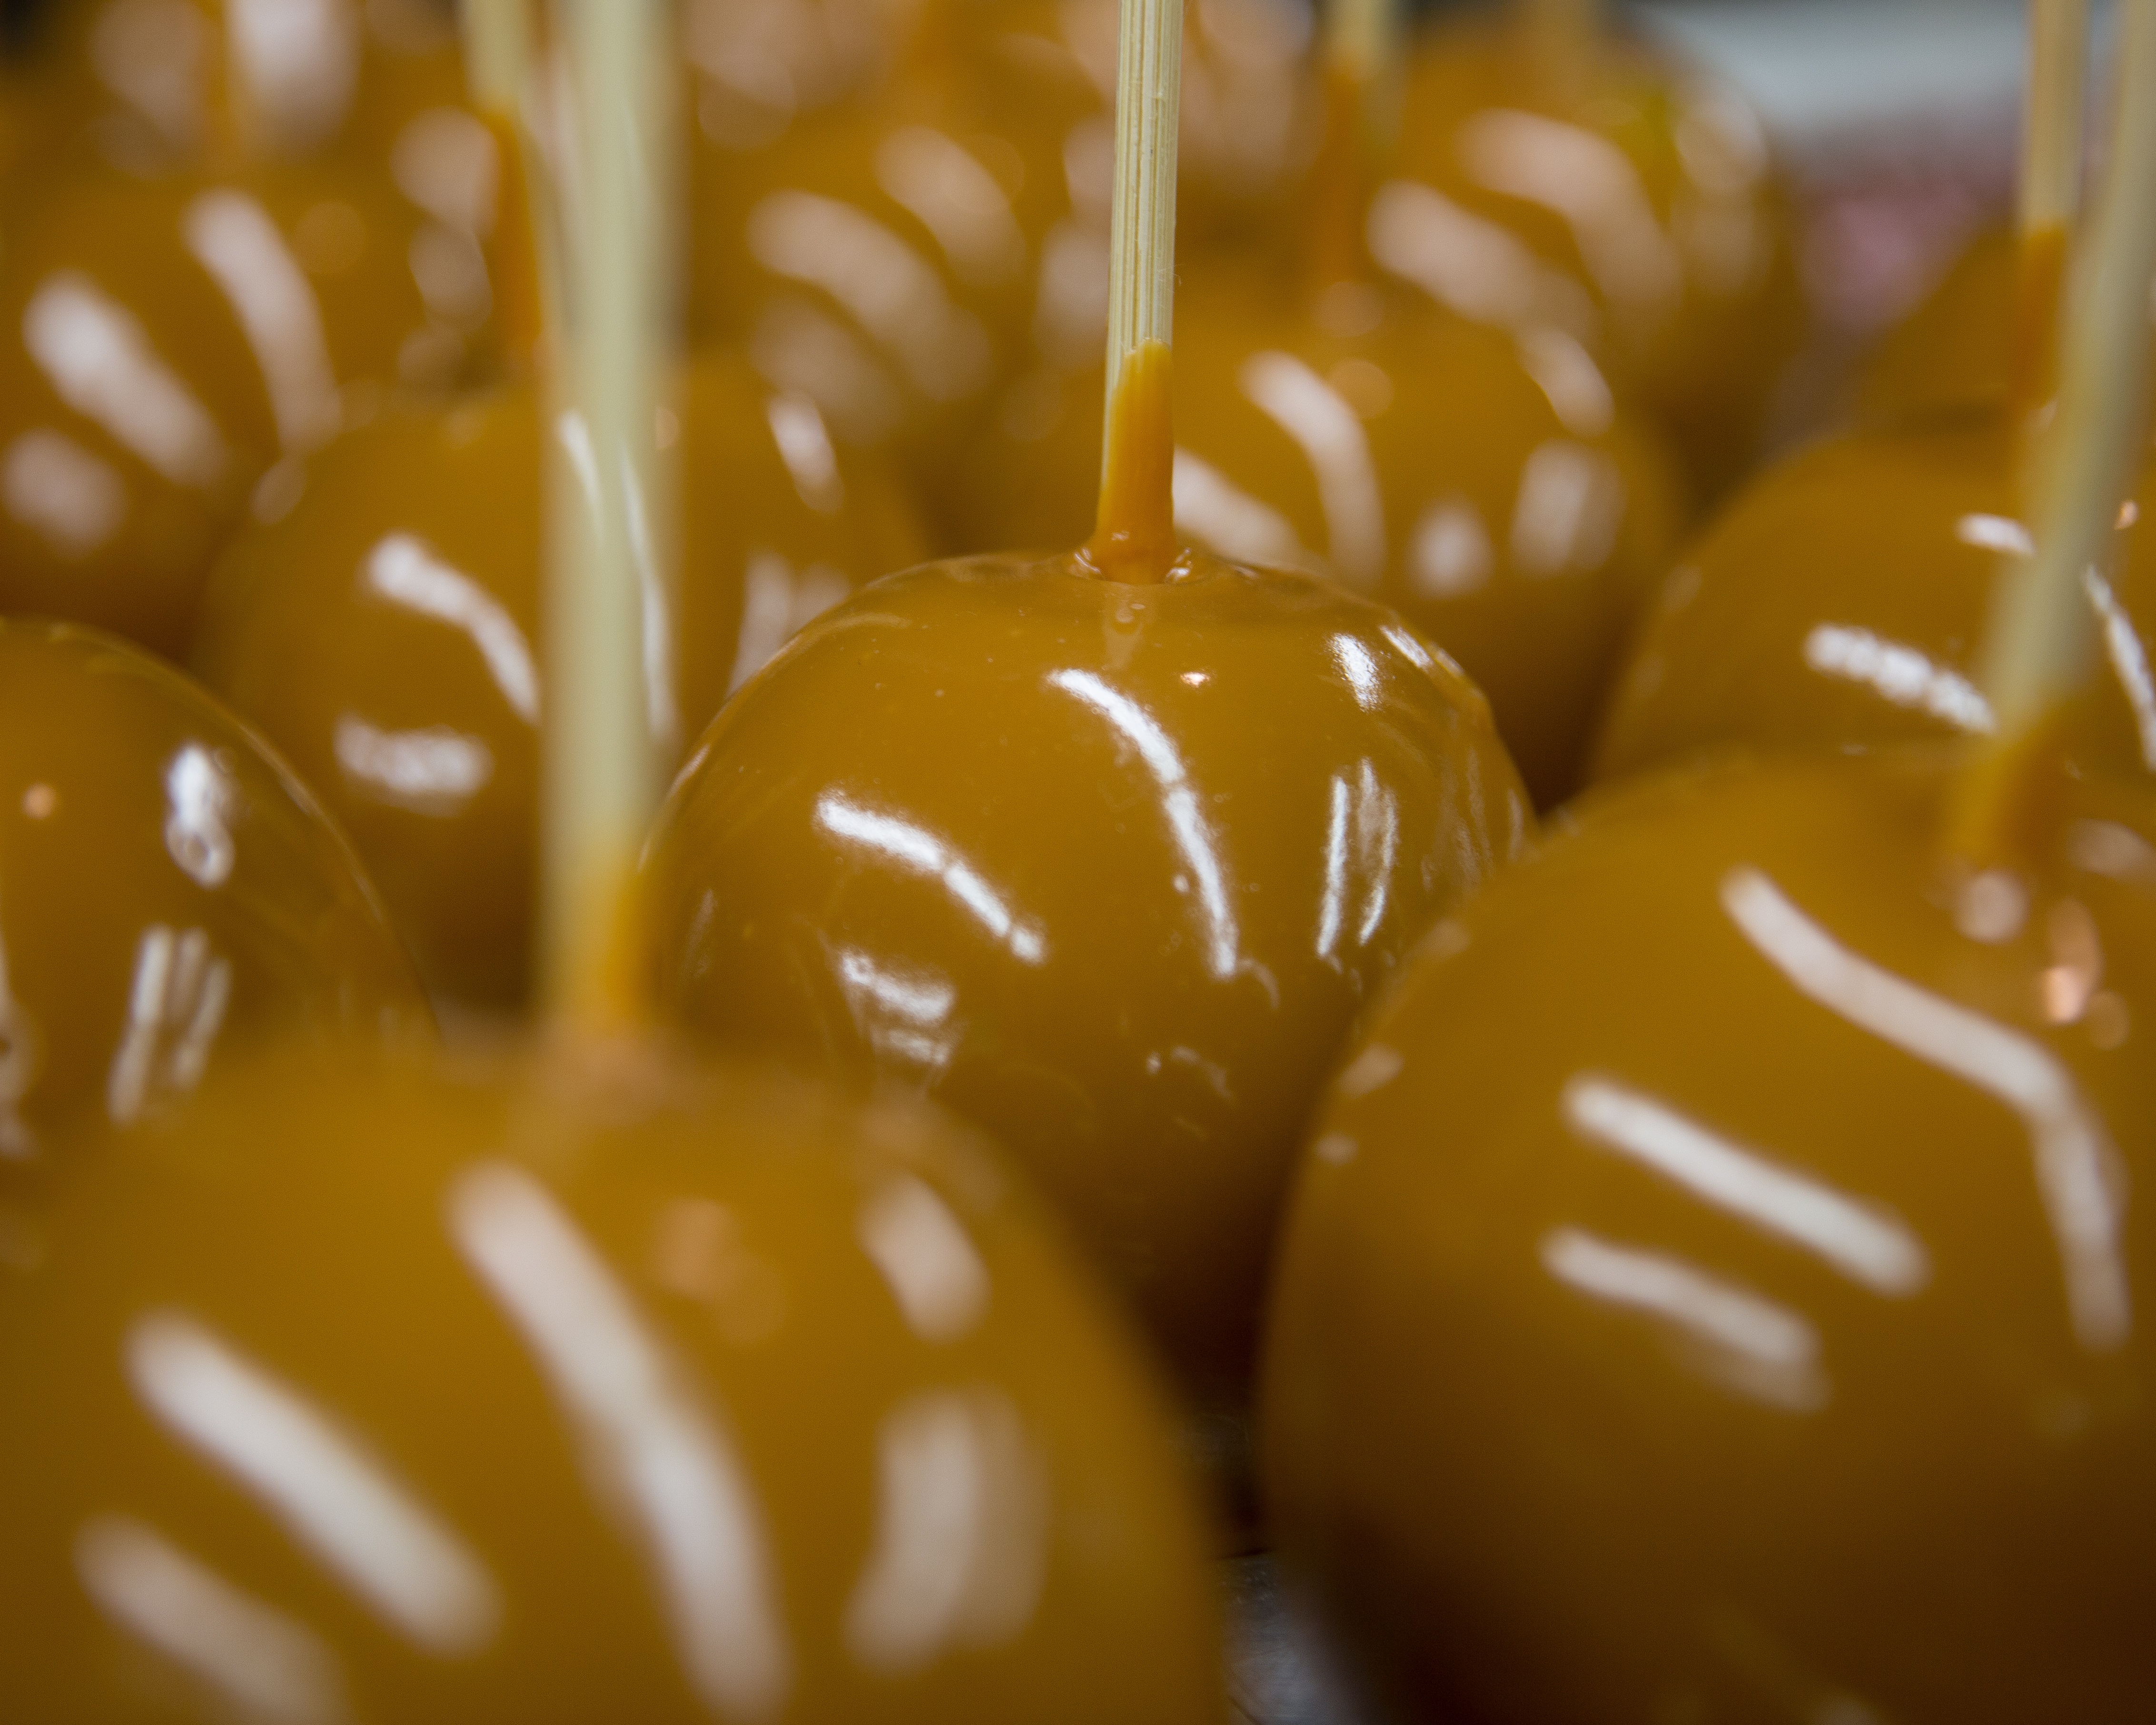
plant, fruit, sweet, dish, food, produce, dessert, caramel, sugar, apples, candy, sweetness, yum, flowering plant, land plant